Helsinki

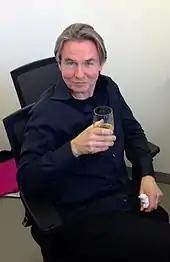
Esa-Pekka Salonen, conductor and composer

The backbone of Helsinki's motorway network consists of three semicircular beltways, Ring I, Ring II, and Ring III, which connect expressways heading to other parts of Finland, and the western and eastern arteries of "Länsiväylä" and "Itäväylä" respectively. While variants of a "Keskustatunneli" tunnel under the city centre have been repeatedly proposed, the plan remains on the drawing board.